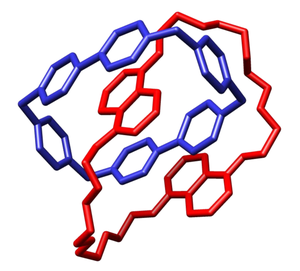
Sir James Fraser Stoddart est un chimiste écossais du département de chimie de l'université Northwestern, où il travaille toujours au 7 octobre 2009.